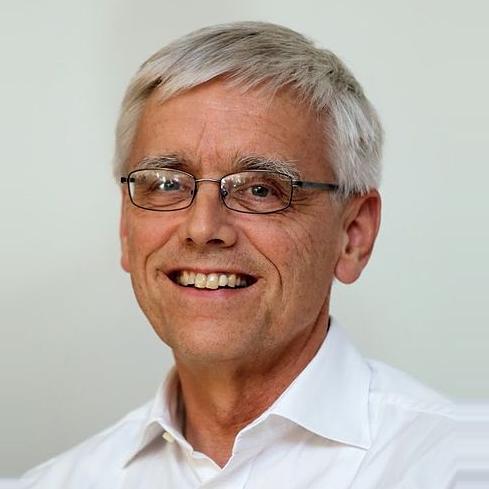
Age: 60